Francis Barrington

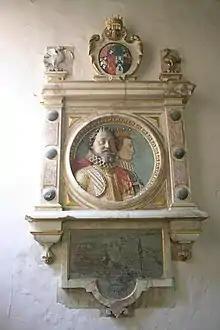
Monument to the Puritan Robert Rich, 1st Earl of Warwick; Barrington shared and supported his religious and political policies

Barrington graduated from Trinity College, Cambridge in 1580, then travelled to Geneva, birthplace of John Calvin, where he was joined by his Puritan cousin Francis Hastings. He returned home in late 1581 and played an active role in local administration, although he was first elected as MP for Essex in 1601. The next year, he inherited his mother's extensive estates in Yorkshire, Lincolnshire and the Isle of Wight, further expanding his political influence.